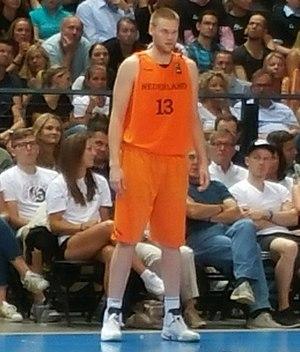
Roeland Schaftenaar, né le 29 juillet 1988, à Utrecht, aux Pays-Bas, est un joueur néerlandais de basket-ball. Il évolue aux postes d'ailier fort et de pivot.